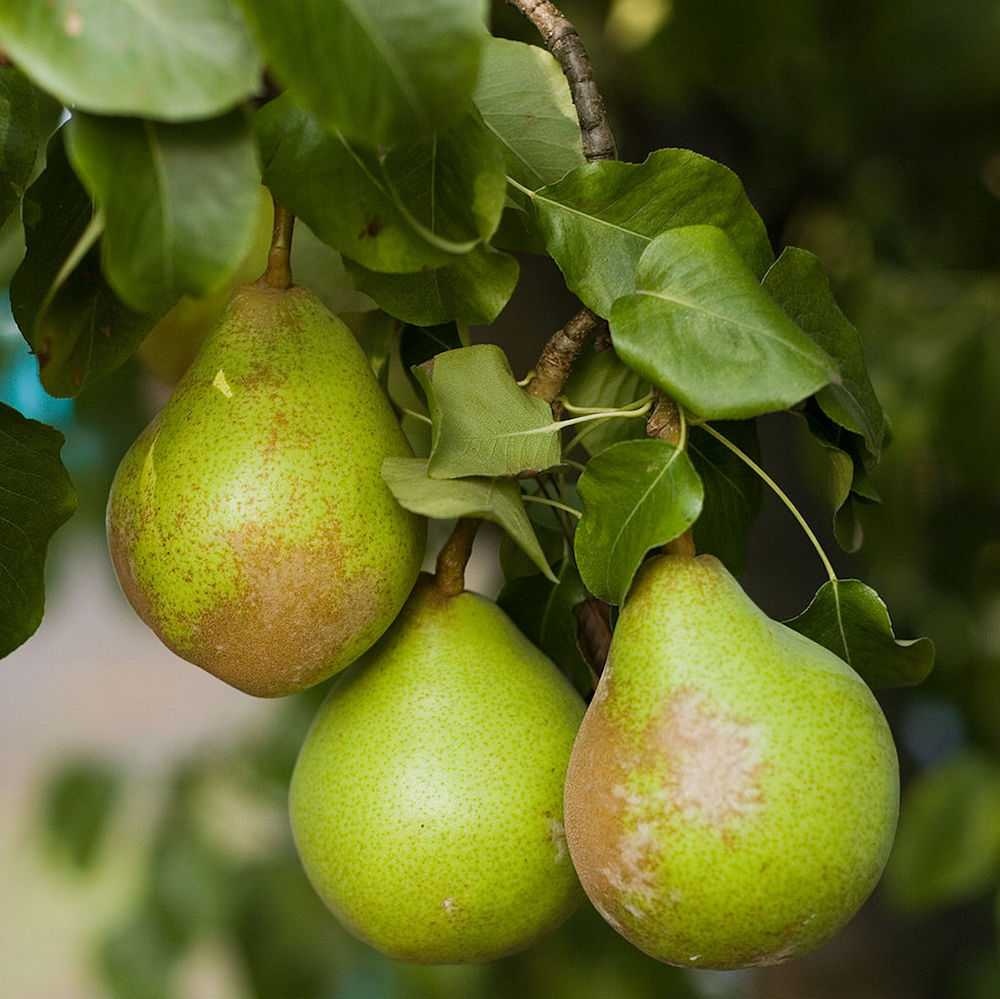
Label: Pear